Laurel and Hardy

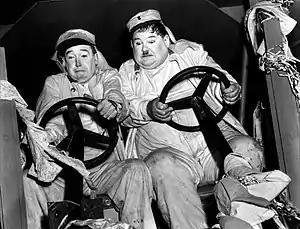
Laurel and Hardy in the 1939 film "The Flying Deuces"

Laurel said to the duo's biographer John McCabe: "Of all the questions we're asked, the most frequent is, how did we come together? I always explain that we came together naturally." Laurel and Hardy were joined by accident and grew by indirection. In 1926, both were part of the Roach Comedy All Stars, a stock company of actors who took part in a series of films. Laurel's and Hardy's parts gradually grew larger, while those of their fellow stars diminished, because Laurel and Hardy had superior pantomime skills. Their teaming was suggested by Leo McCarey, their supervising director from 1927 to 1930. During that period, McCarey and Laurel jointly devised the team's format. McCarey also influenced the slowing of their comedy action from the silent era's typically frantic pace to a more natural one. The formula worked so well that Laurel and Hardy played the same characters for the next 30 years.